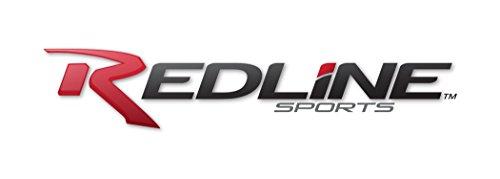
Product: Redline Acclaim 4.5’ Air Powdered Hockey Table with 110V Motor and Includes 2 Strikers and 2 Pucks
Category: Sports & Outdoors | Sports & Fitness | Leisure Sports & Game Room | Arcade & Table Games | Air Hockey
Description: Includes: 2 Strikers and 2 Pucks.
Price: $62.50
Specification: Product Dimensions:         54 x 27 x 54 inches ; 39 pounds    |Shipping Weight: 50.3 pounds (View shipping rates and policies)|ASIN: B0062CRTC2|Item model number: G03234RW|    #103    in Air Hockey Tables & Equipment